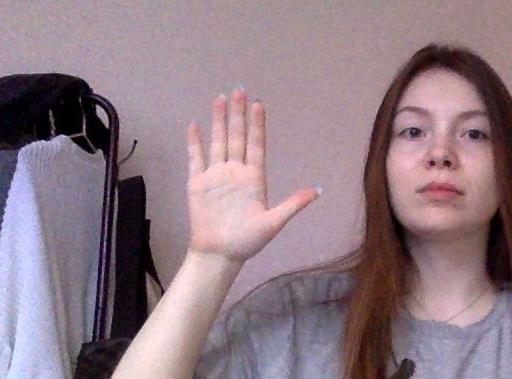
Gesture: palm